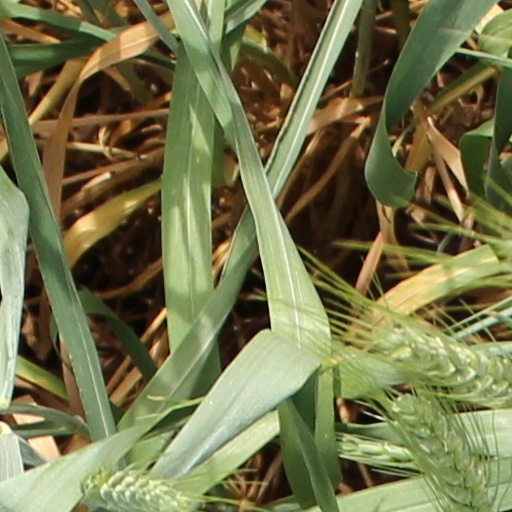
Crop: wheat